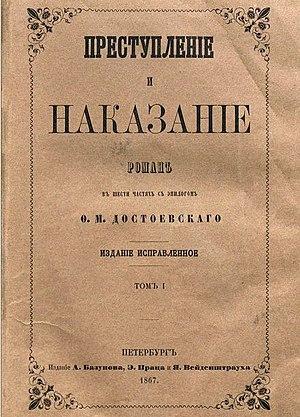
Crime et Châtiment est un roman de l’écrivain russe Fiodor Dostoïevski publié en feuilleton en 1866 et en édition séparée en 1867.